Tiantongyuanbei station

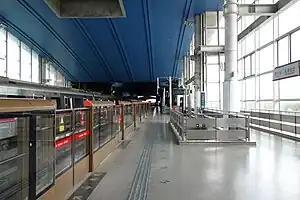
Northbound platform

Tiantongyuanbei station is a station on and the northern terminus of Line 5 of the Beijing Subway.